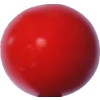
Label: tomato_cherry_red